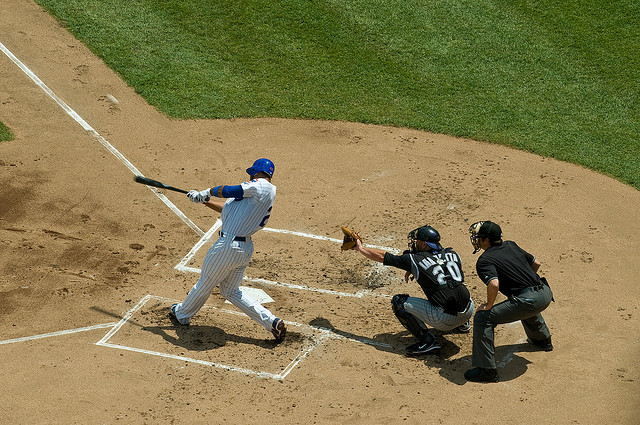
cầu thủ bắt bóng và trọng tài đang theo dõi cú đánh bóng của cầu thủ đánh bóng